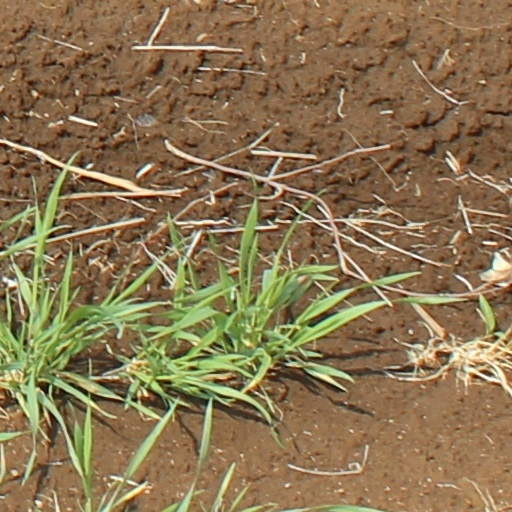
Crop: wheat